South Omaha Veterans Memorial Bridge

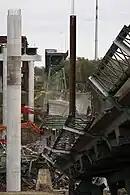
The original bridge's demolition in progress

The bridge provided a much-needed direct route across the Missouri River to the Omaha Stockyards for livestock delivery trucks. Before the South Omaha Bridge was built trucks had to cross the Douglas Street Bridge and drive through downtown Omaha to reach the packinghouse district.